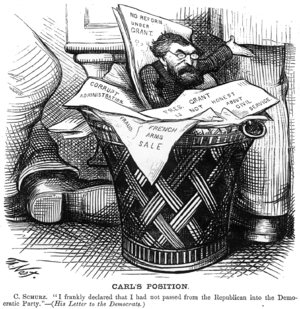
Carl Schurz, né le 2 mars 1829 à Liblar, aujourd'hui Erftstadt, en Allemagne, et mort le 14 mai 1906 à New York, est un journaliste et homme politique germano-américain.